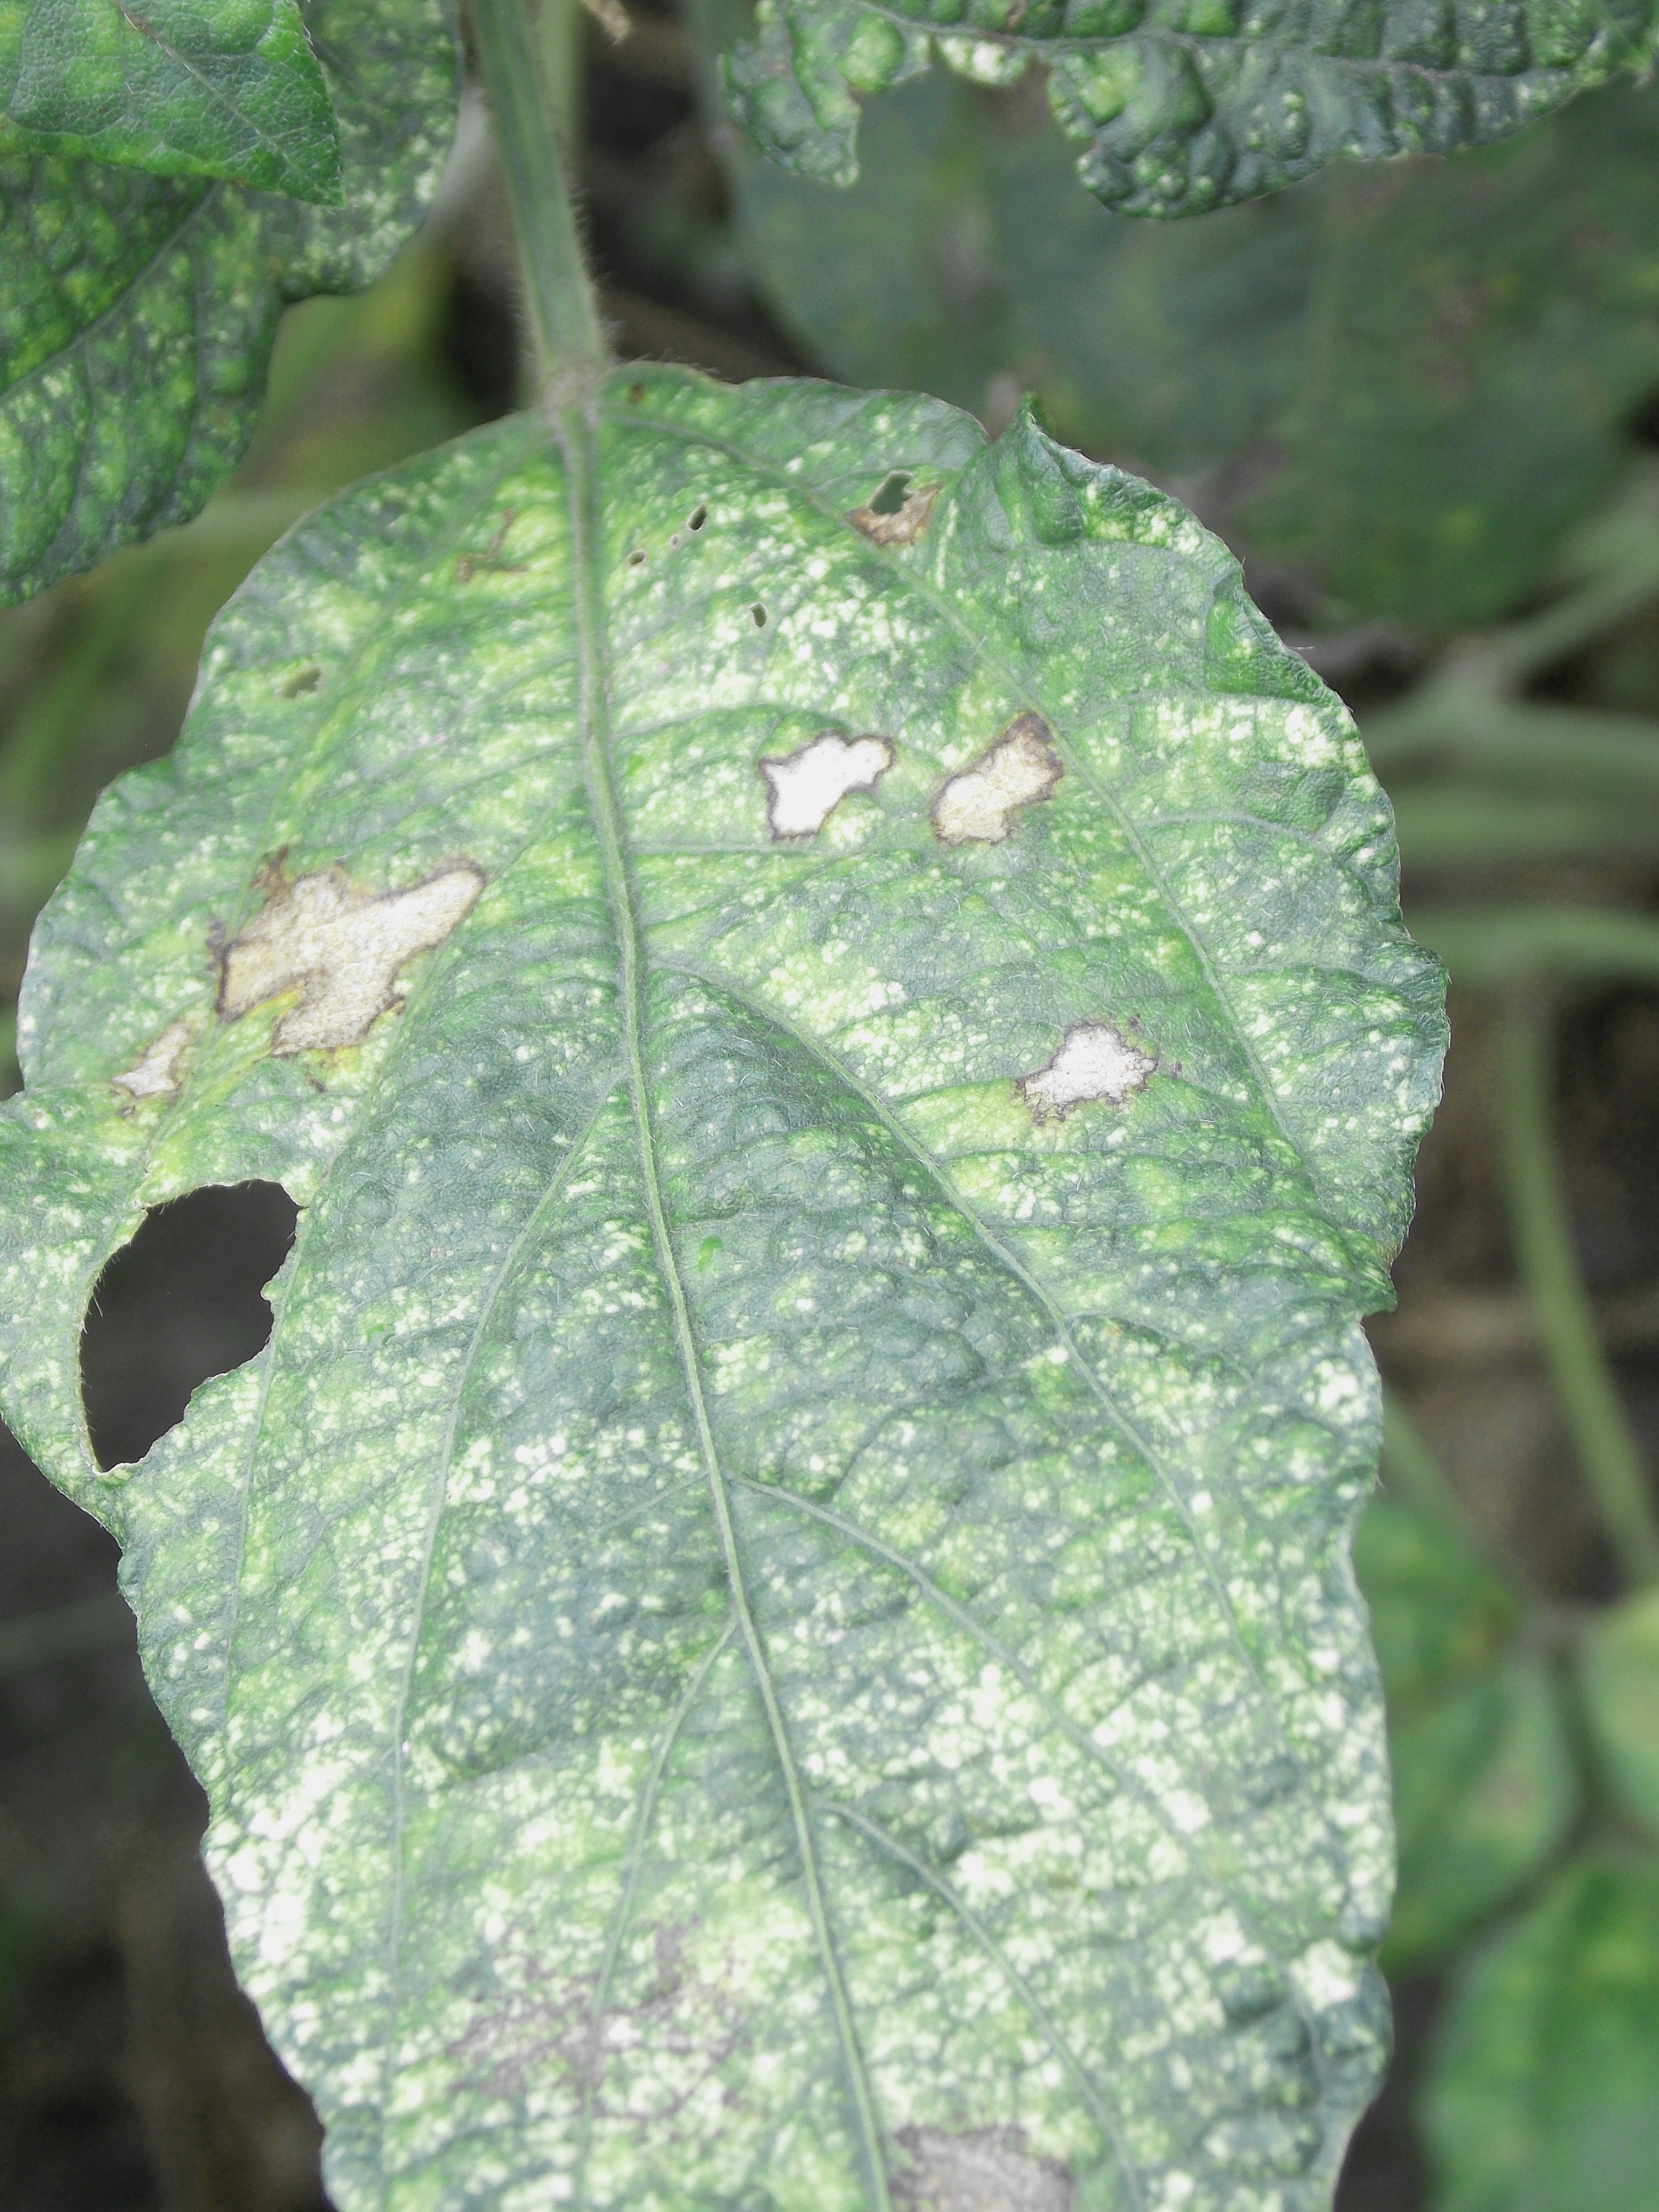
Label: Disease